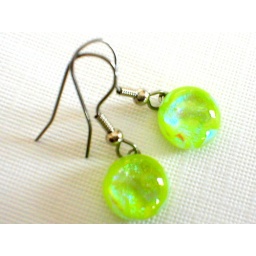
Willowglass' dichroic glass earrings on sterling silver earwires in soft kiwi green